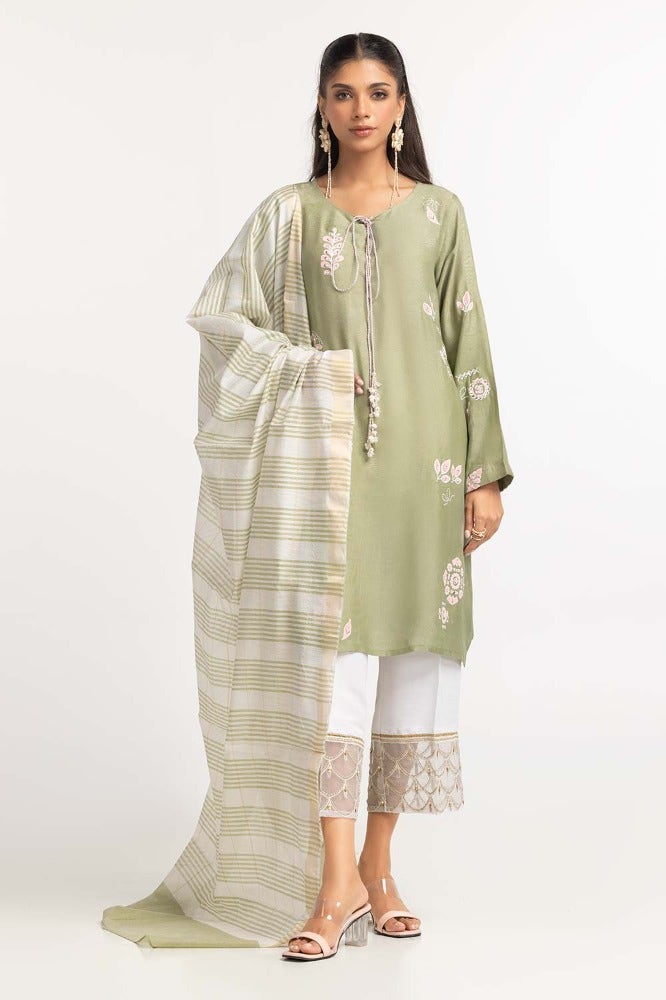
green multi embroidered cotton suit